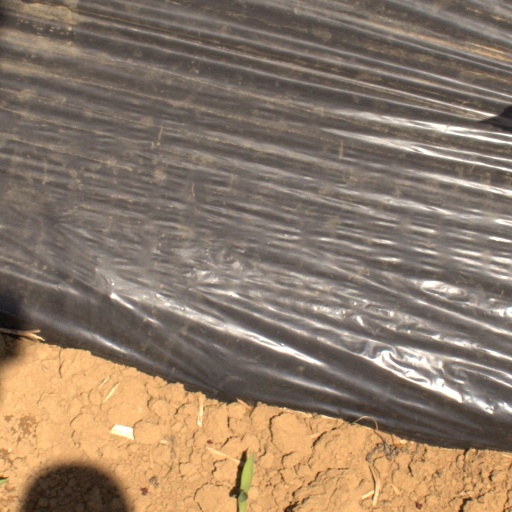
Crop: Jerusalem artichoke